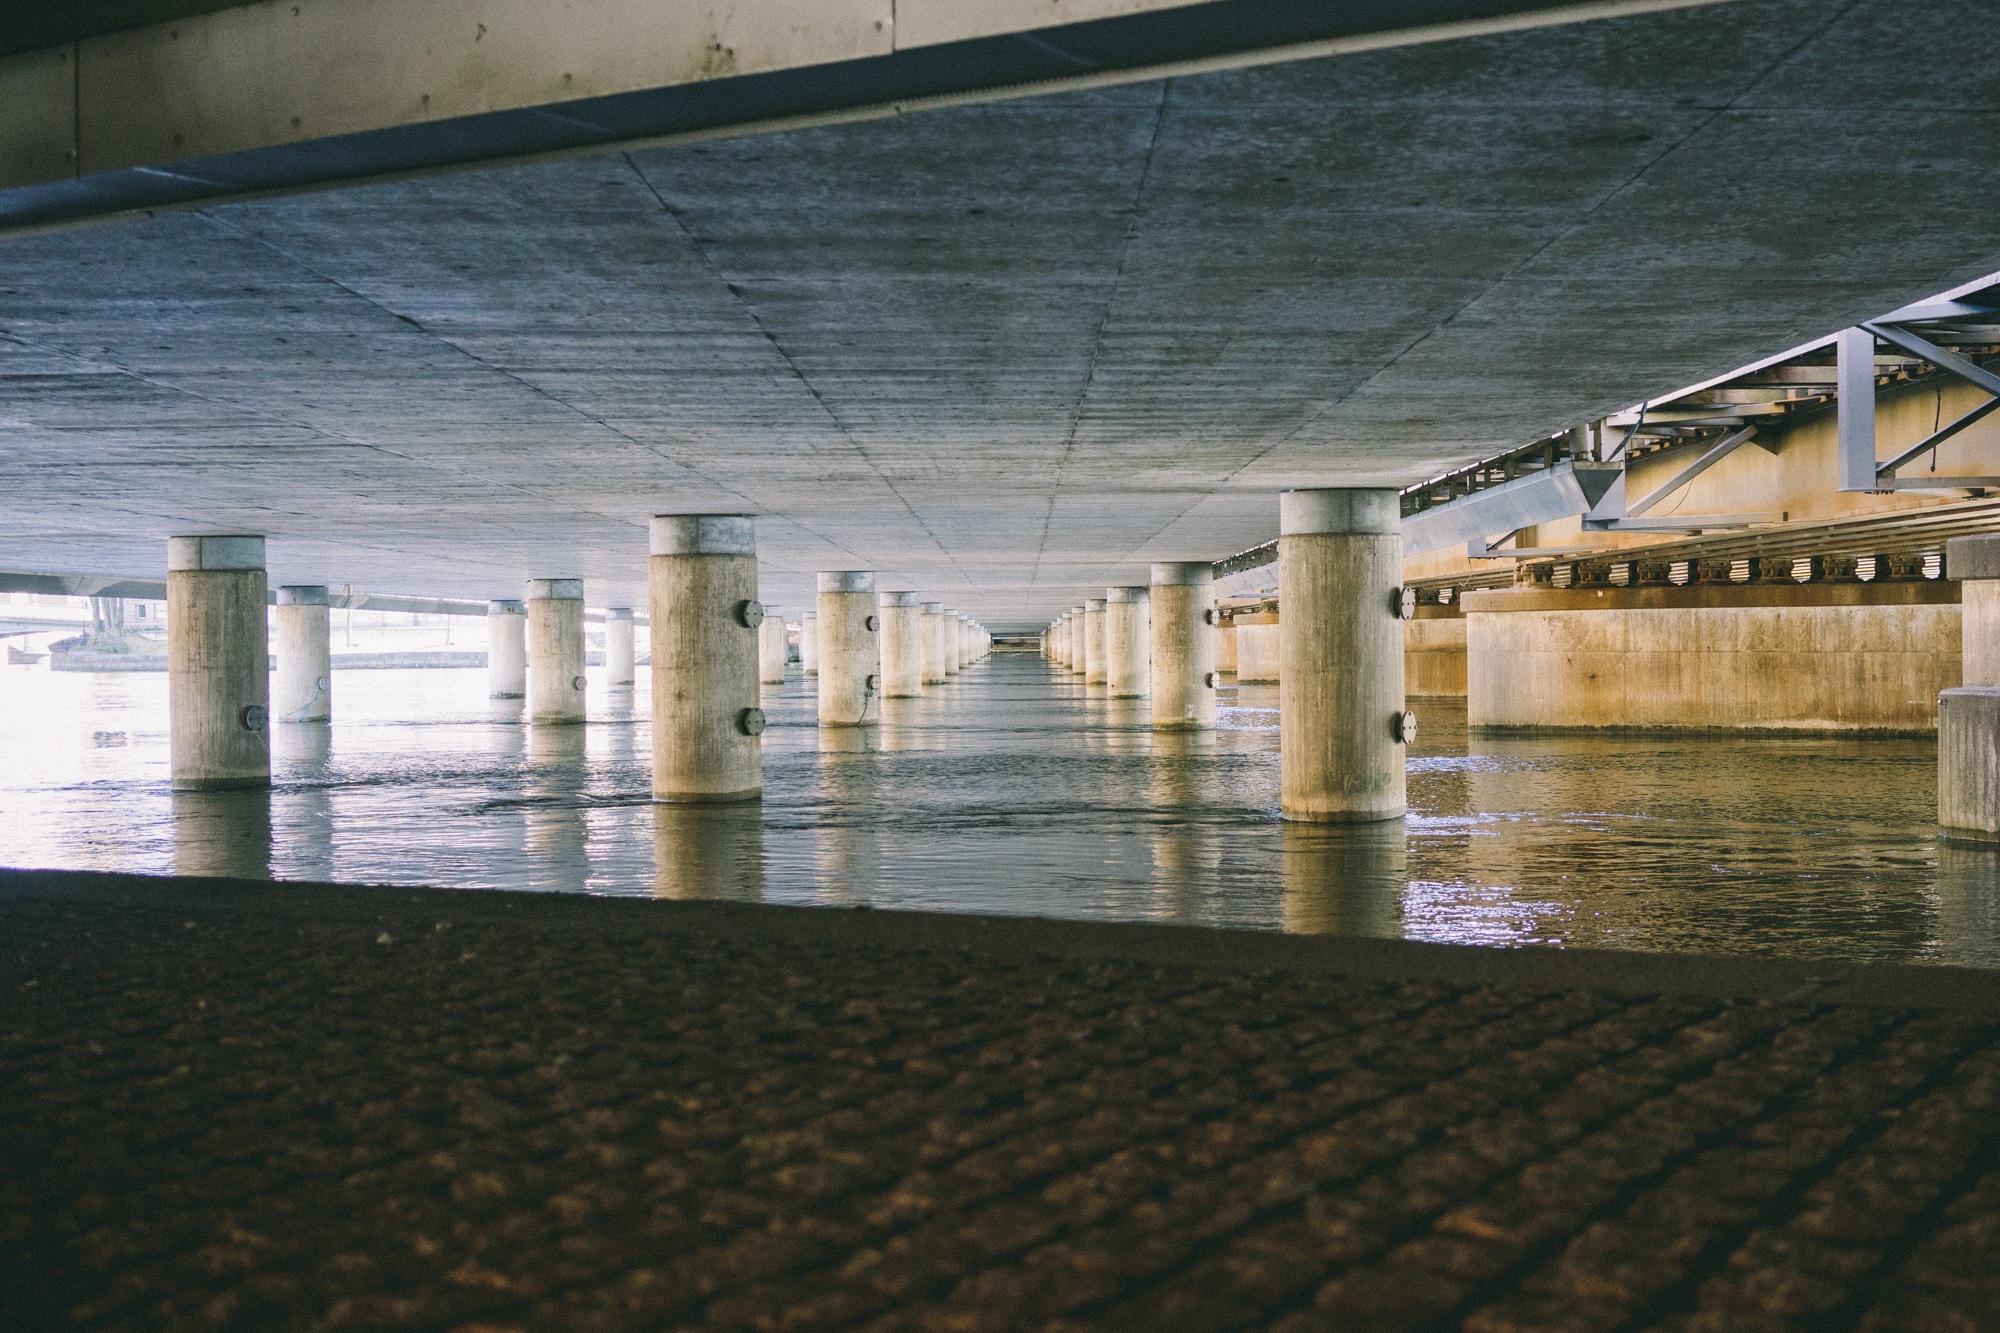
architecture, wood, house, reflection, pillar, concrete, cement, abandon, tourist attraction